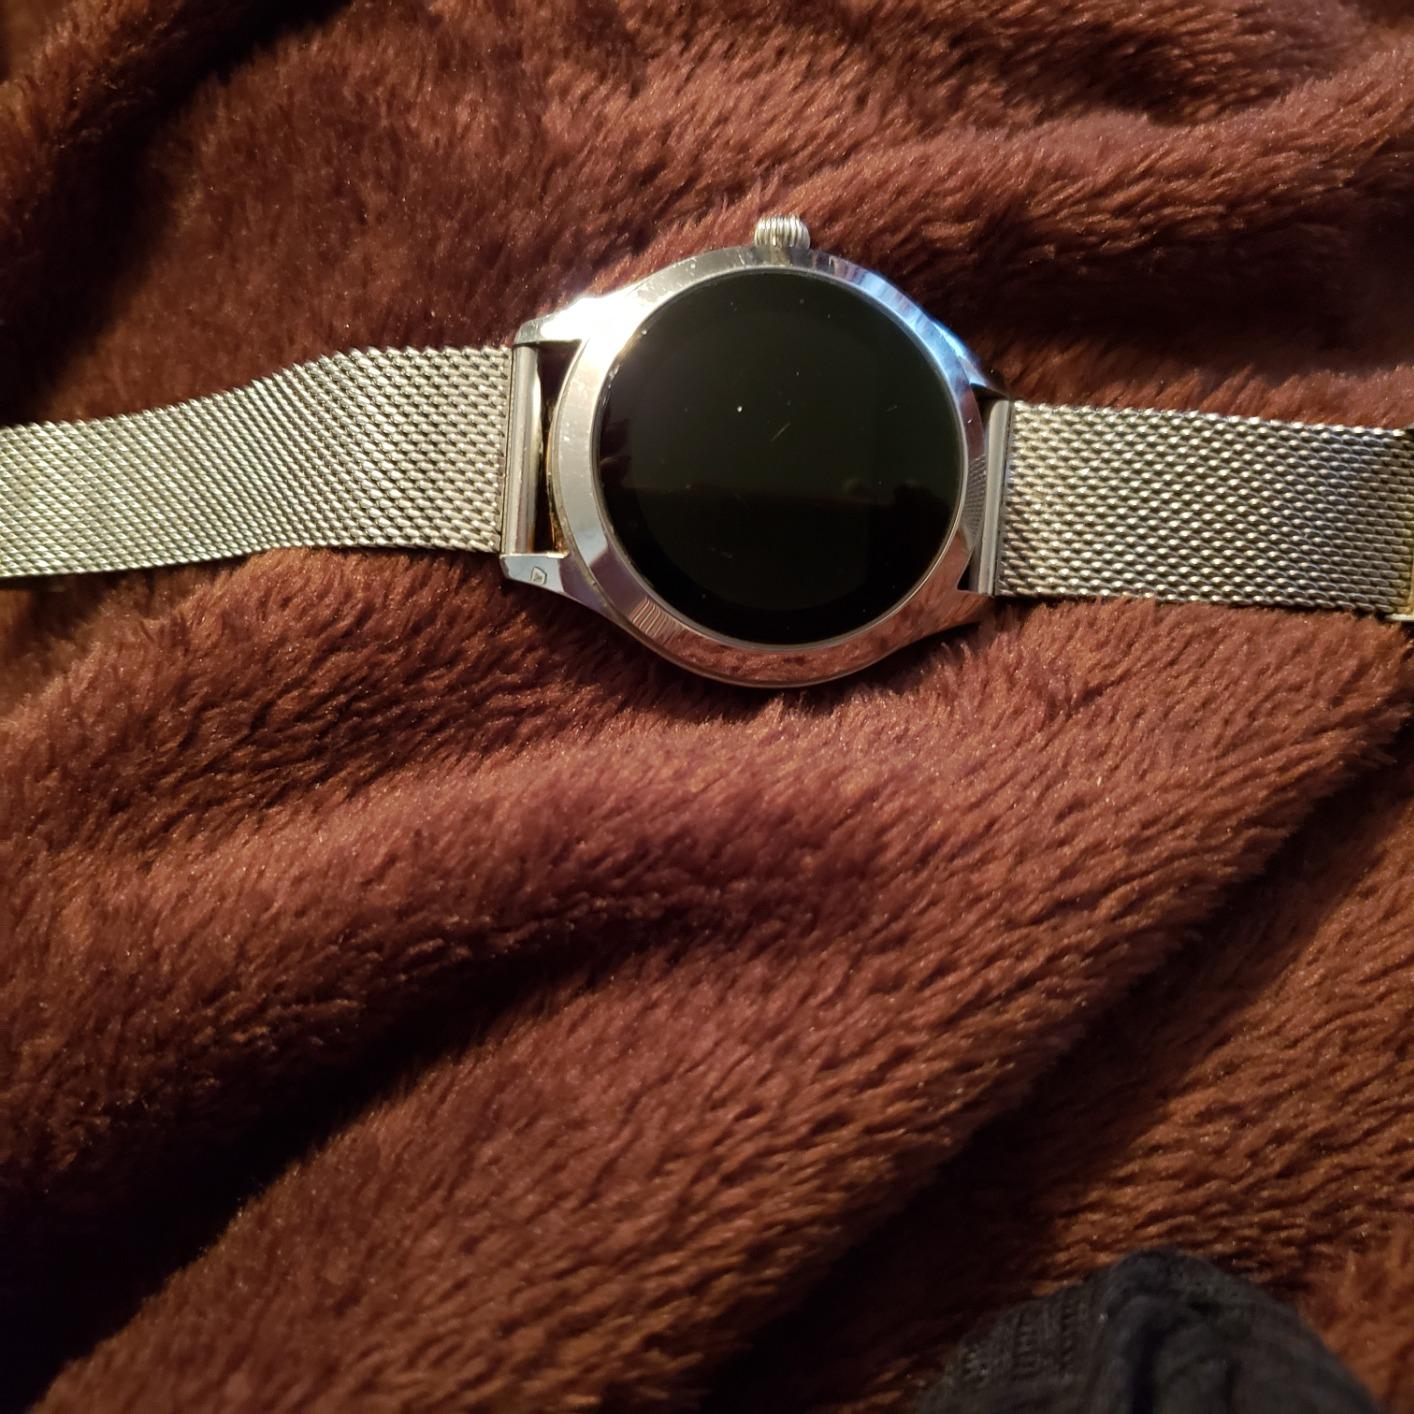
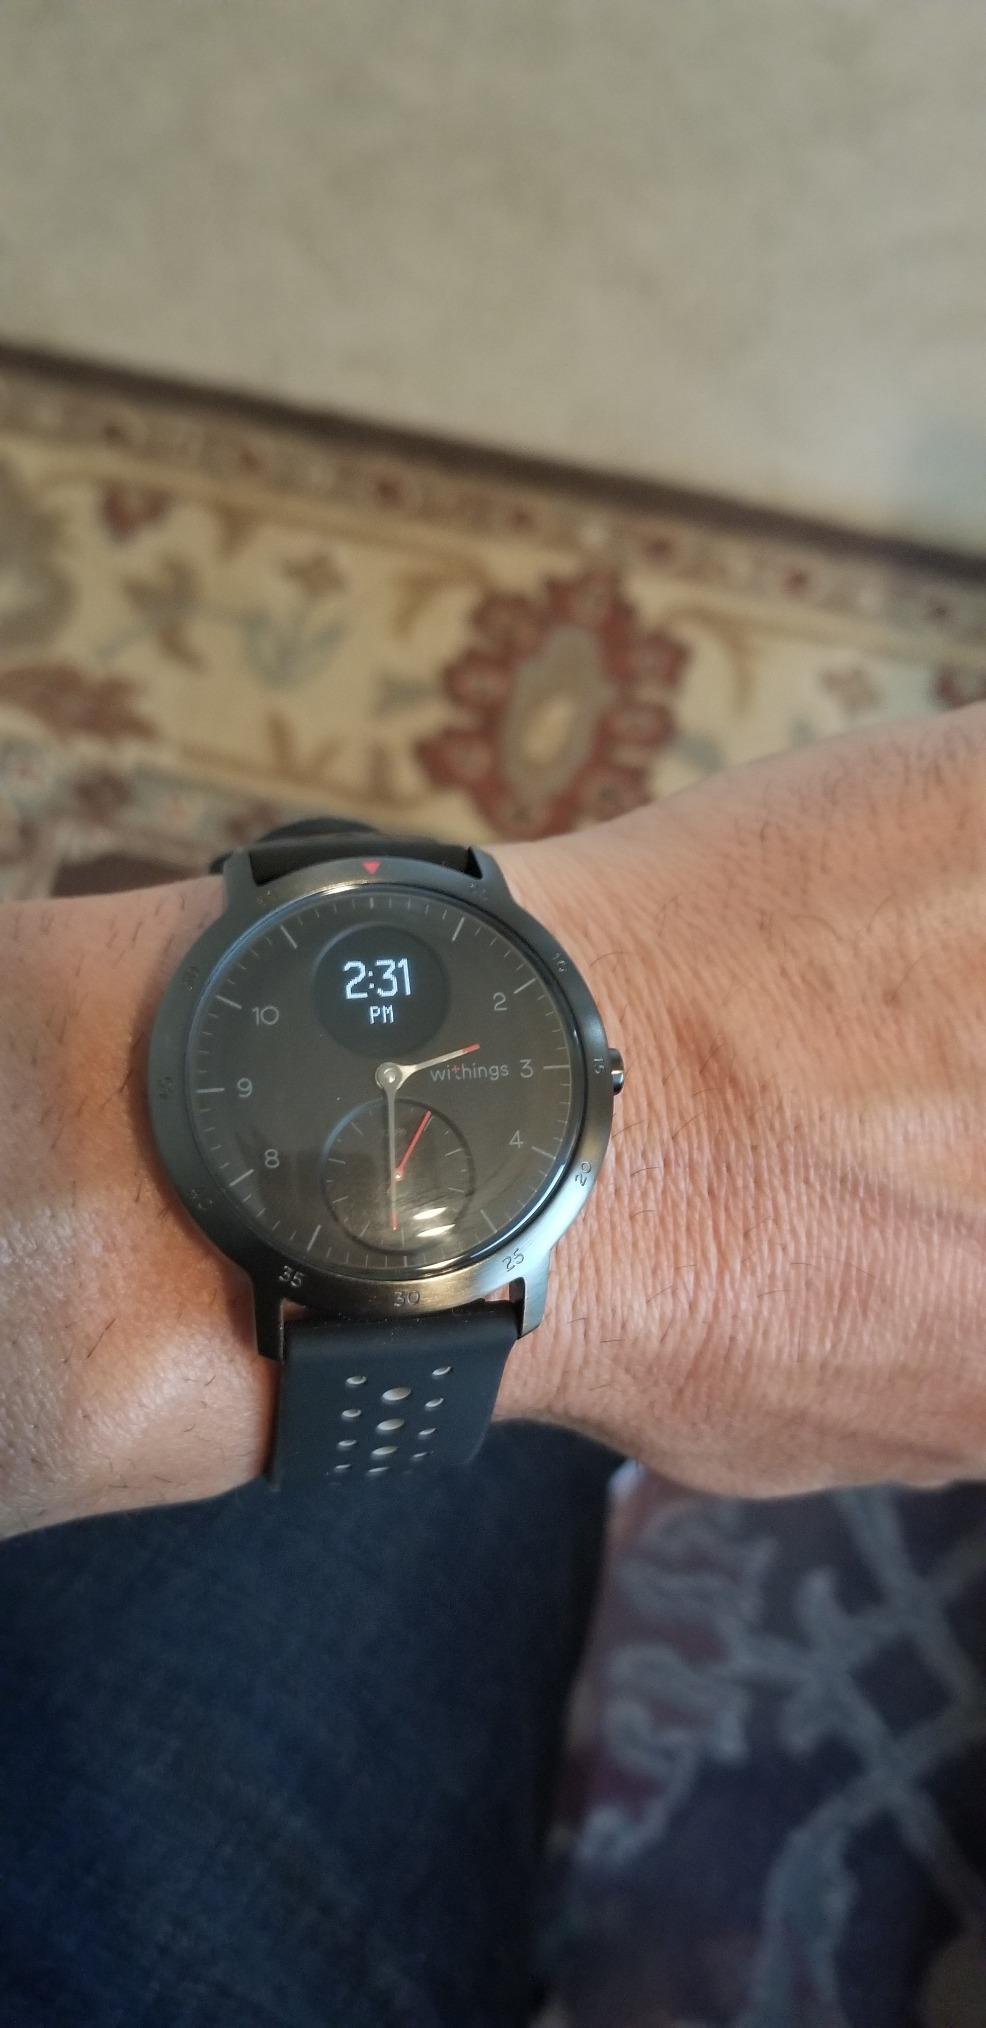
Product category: smartwatch
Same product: no